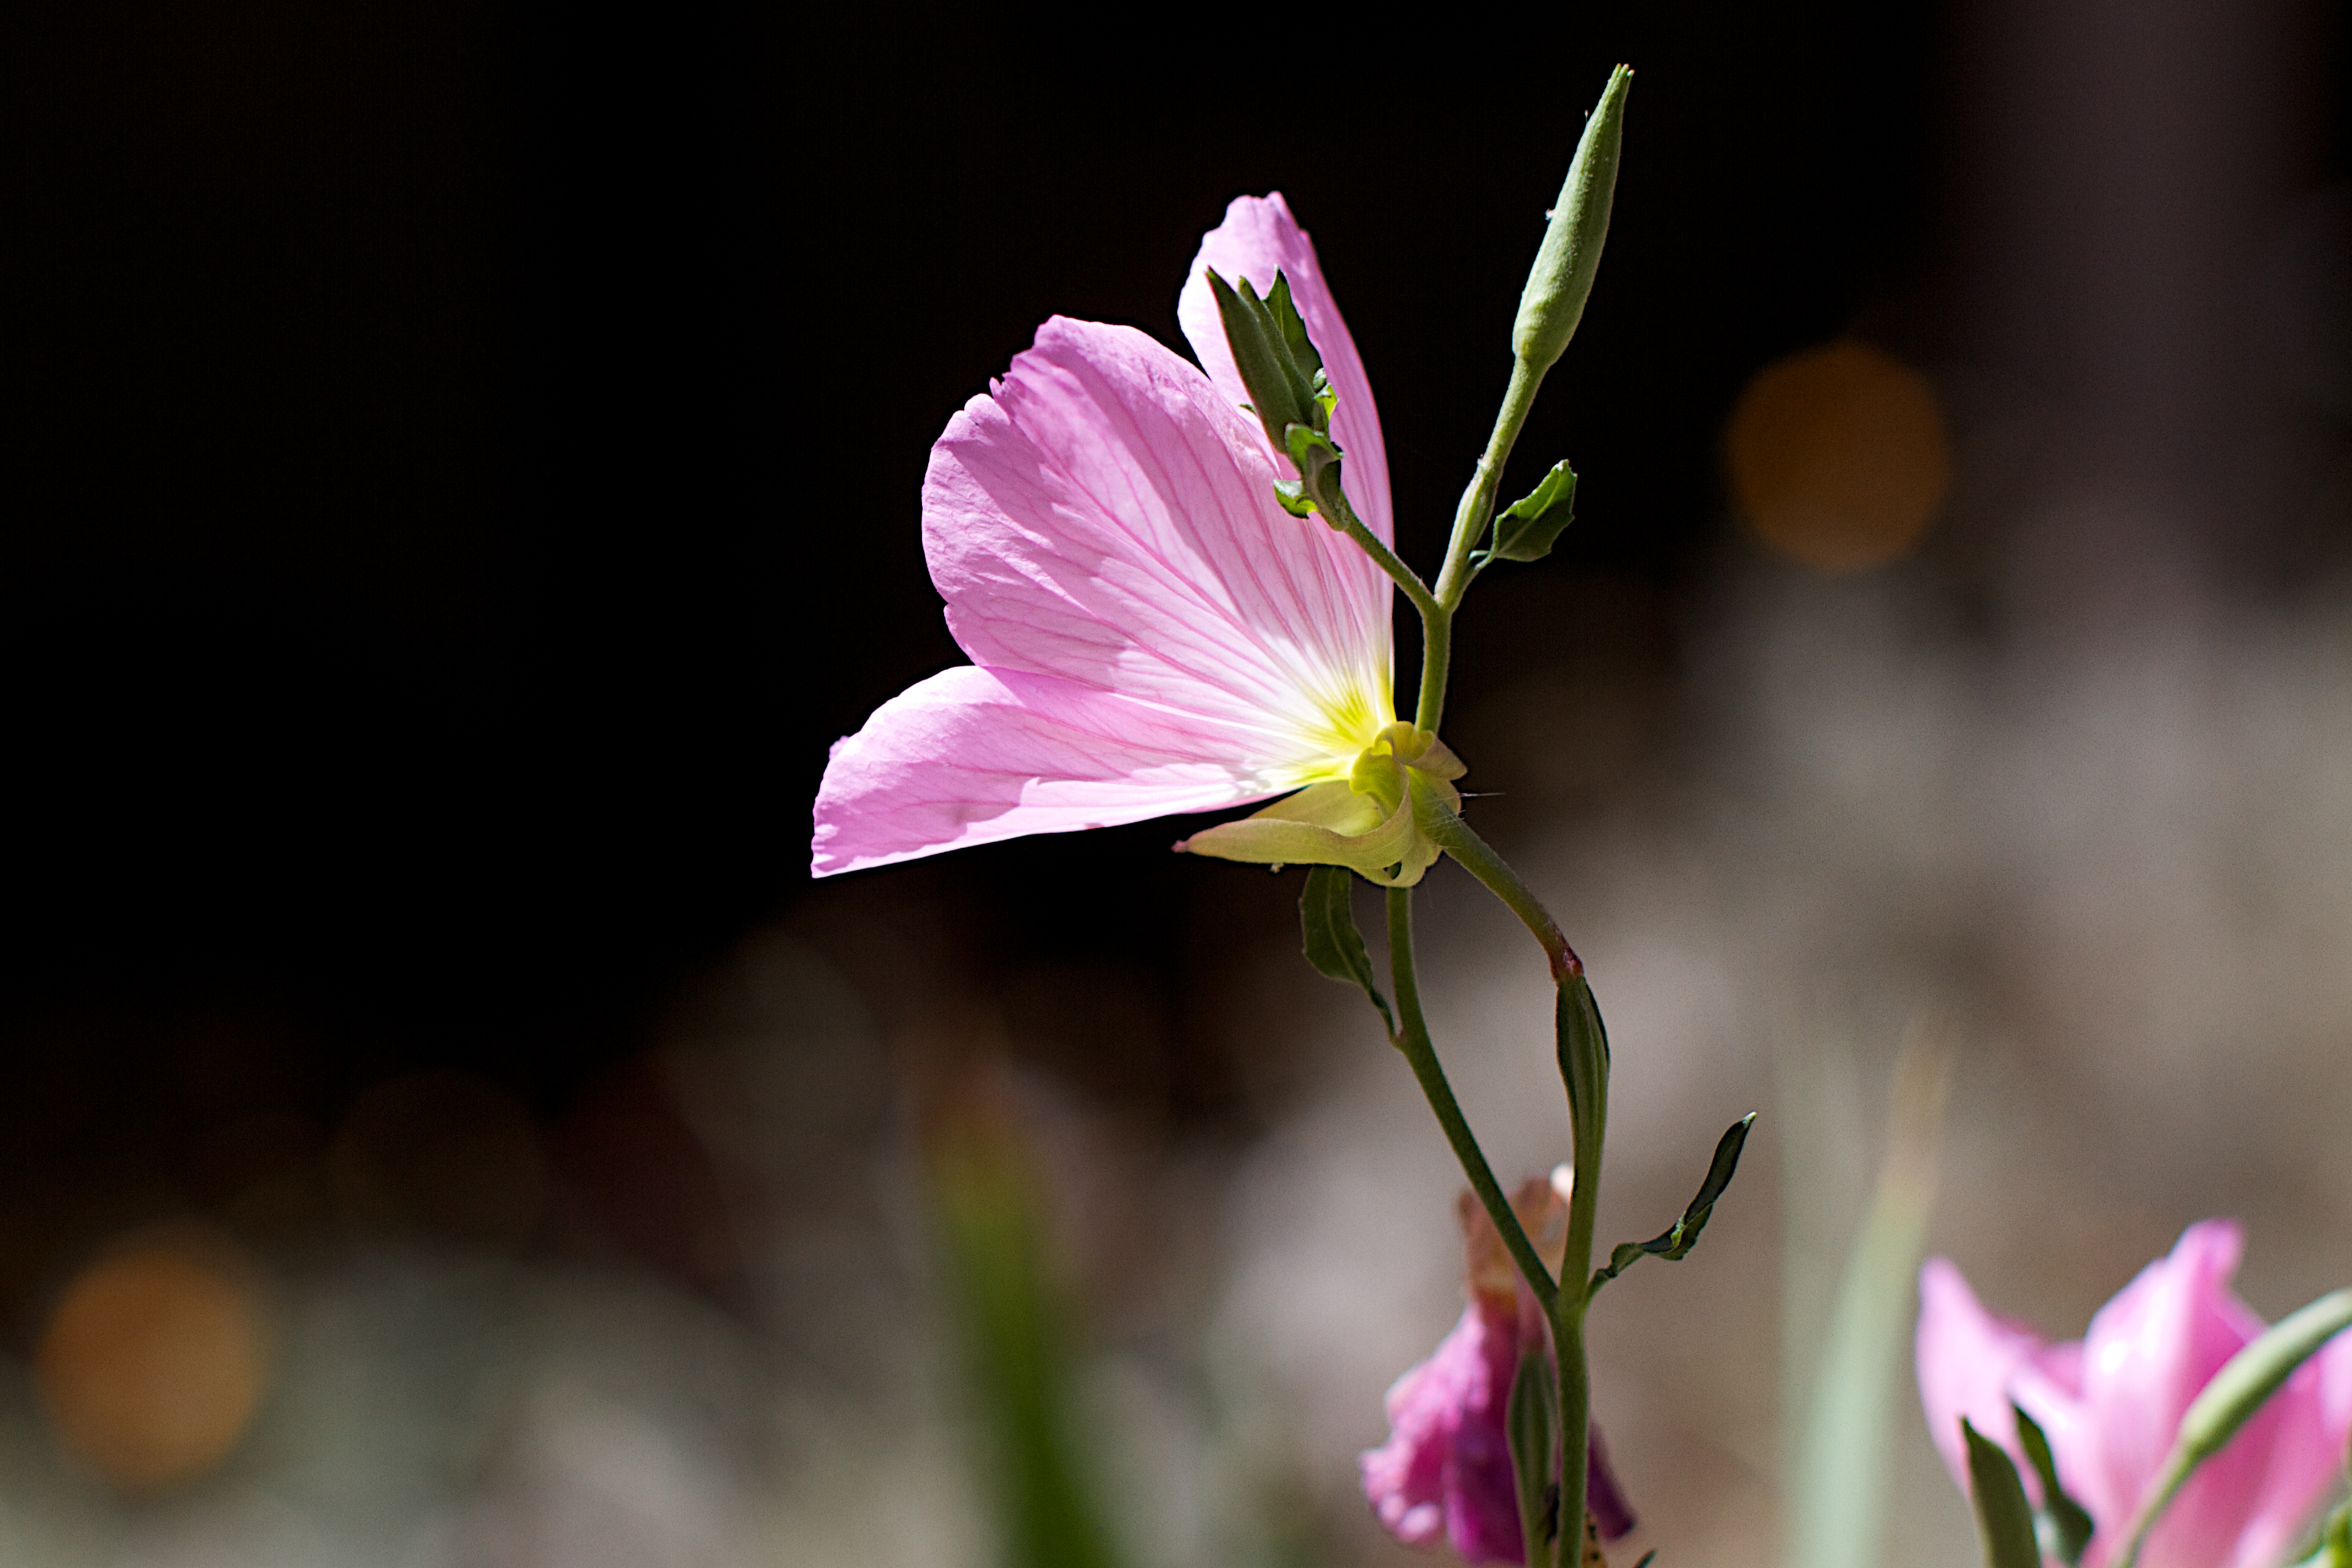
nature, blossom, plant, photography, flower, petal, botany, yellow, pink, flora, wildflower, close up, 2014365, macro photography, flowering plant, plant stem, land plant